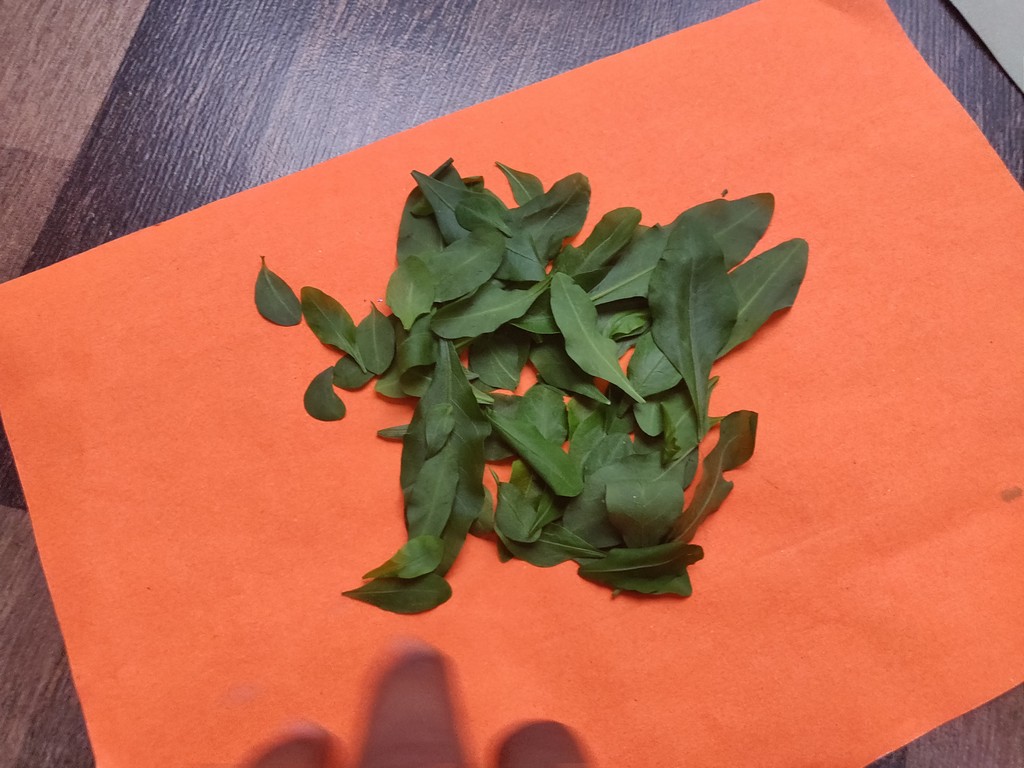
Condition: Healthy
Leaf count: multiple
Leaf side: unknown